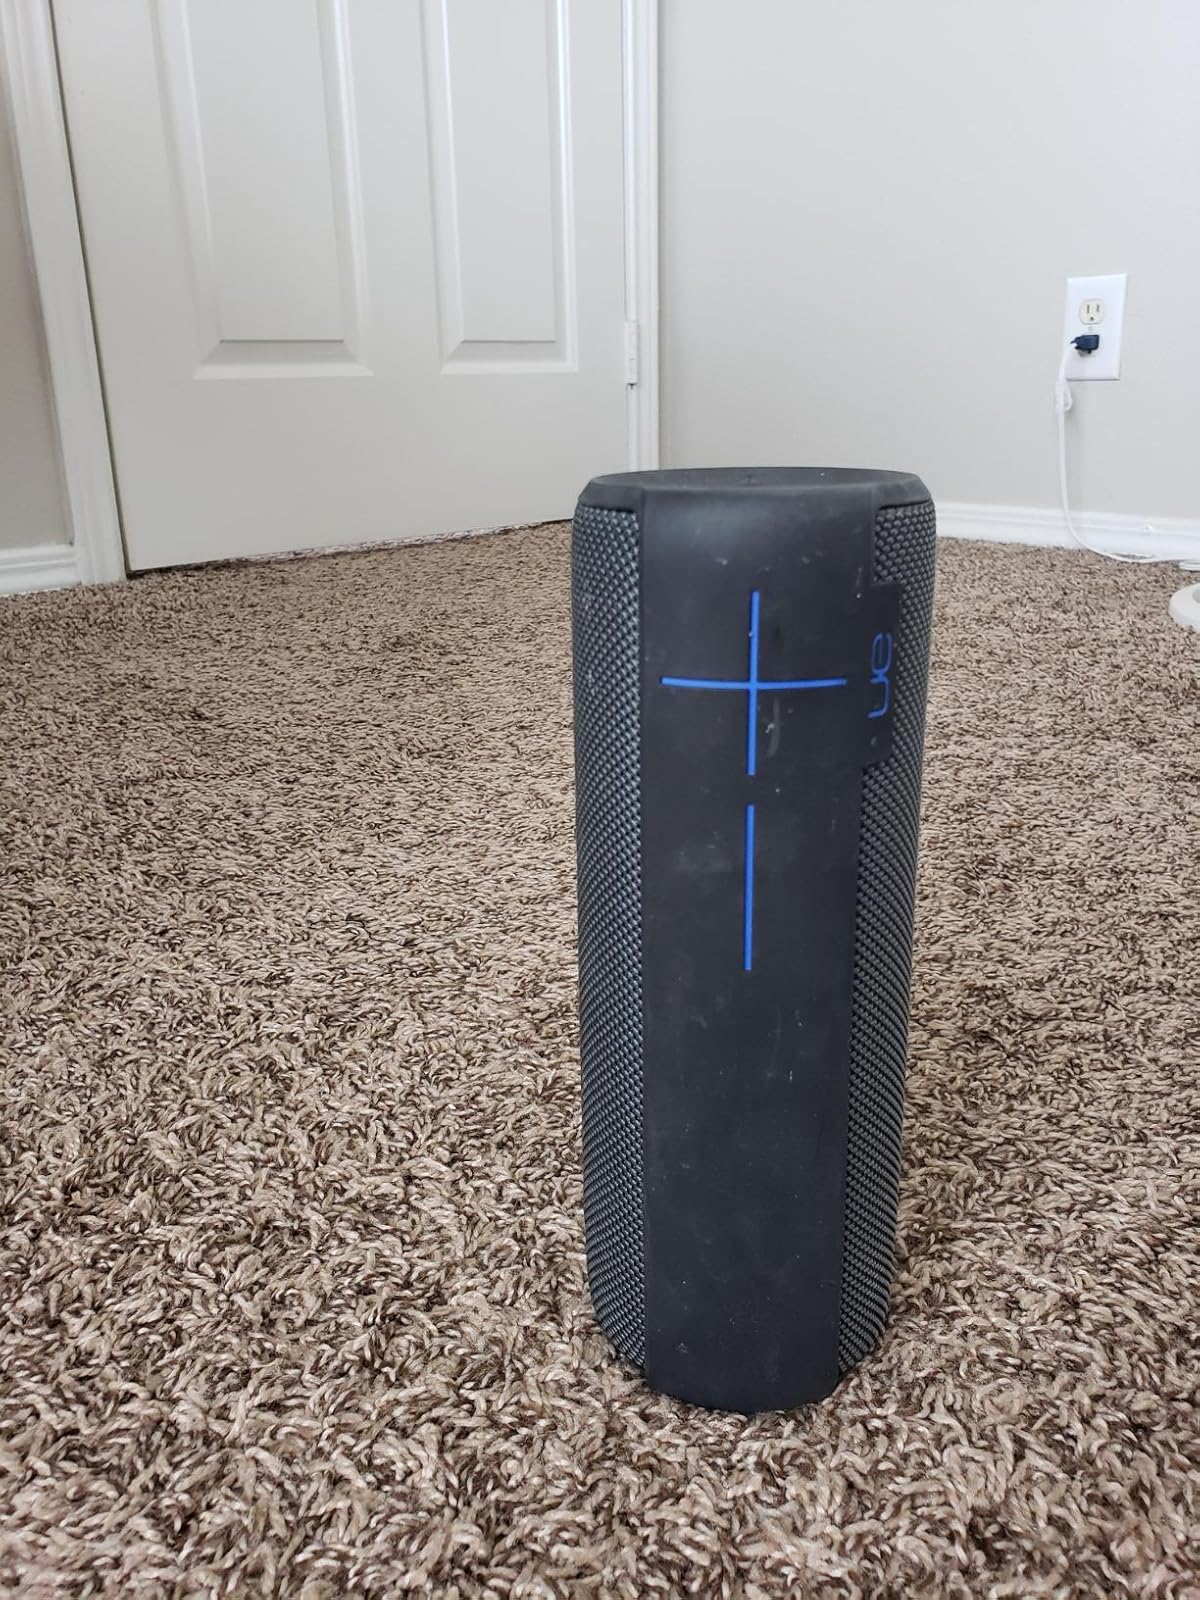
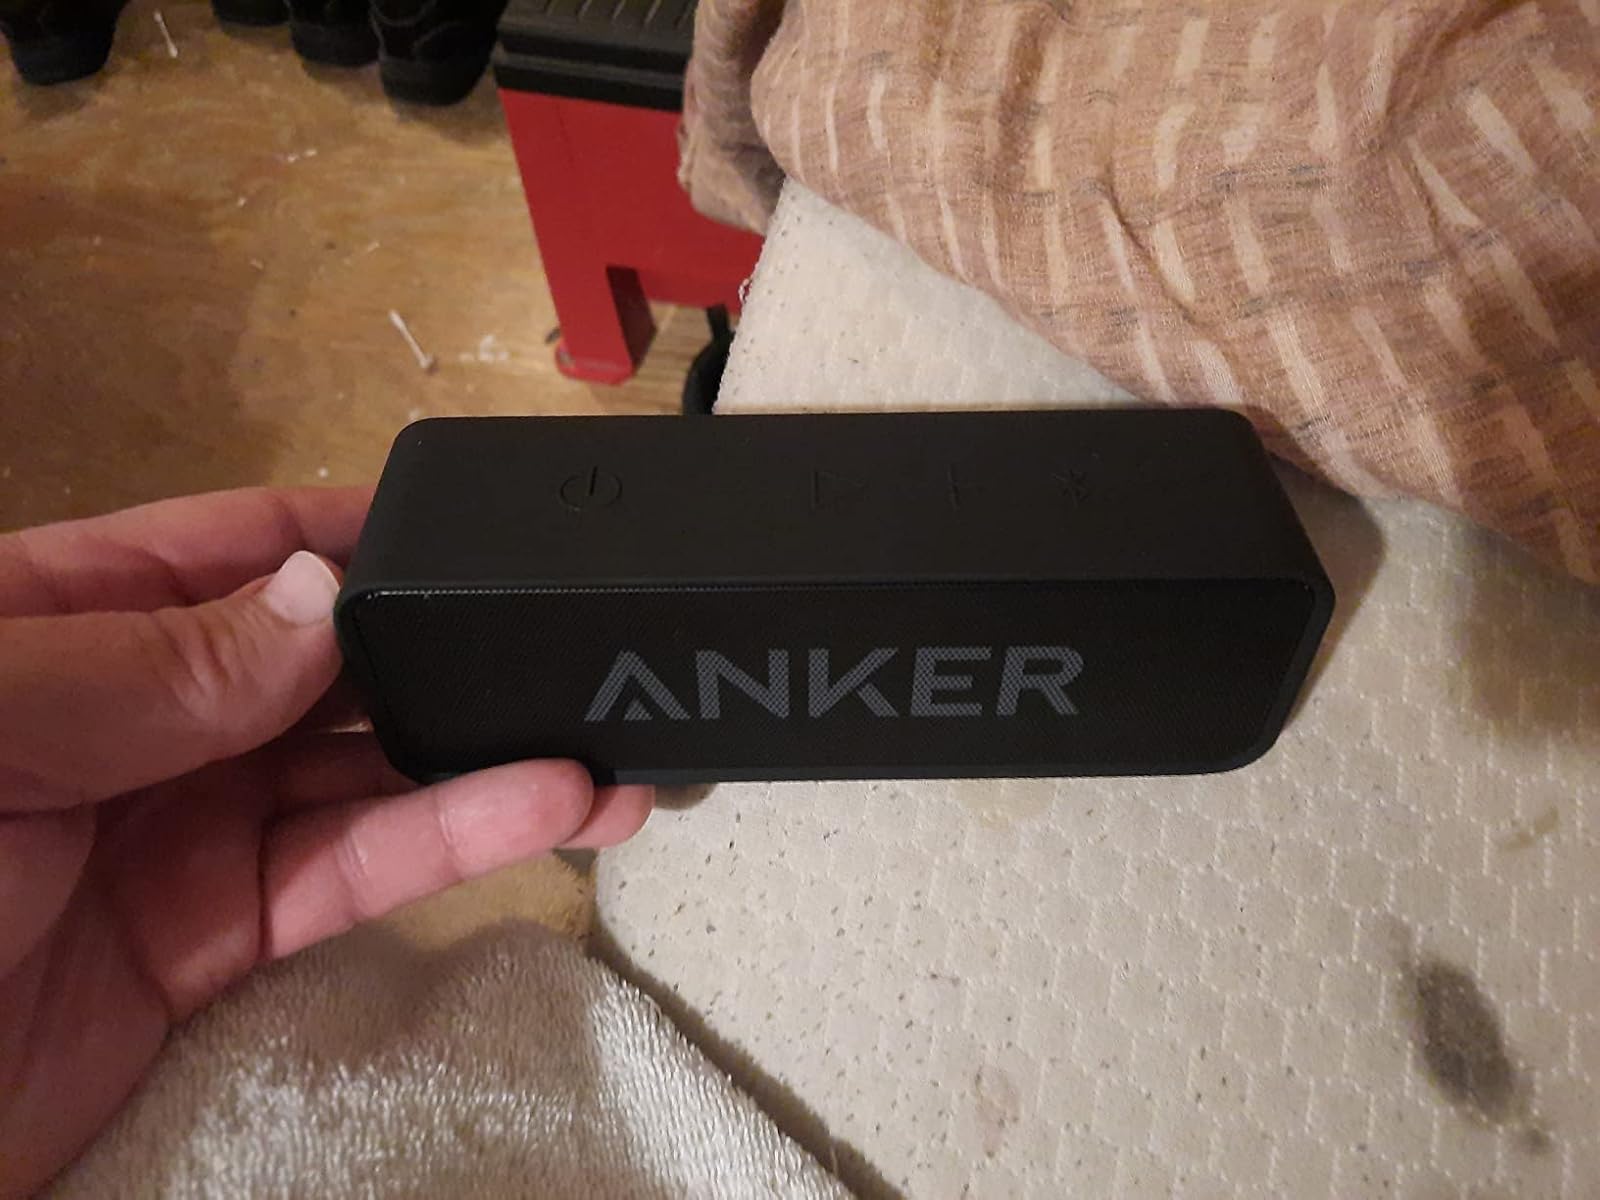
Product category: speaker
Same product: no